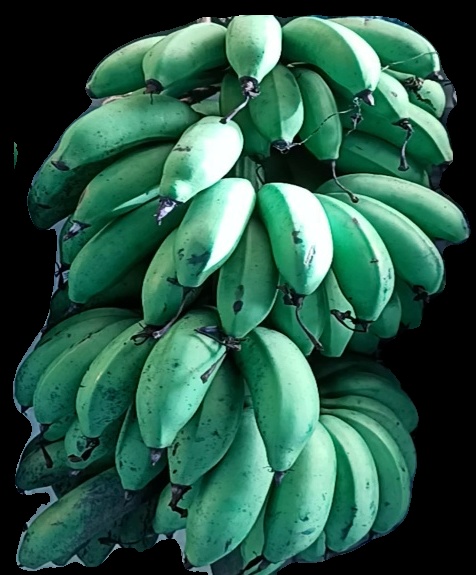
Variety: rasbale
Grade: grade2